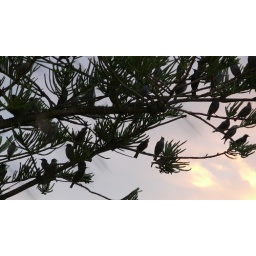
An unsettling number of birds flocked in the trees outside our Siracusa hotel.